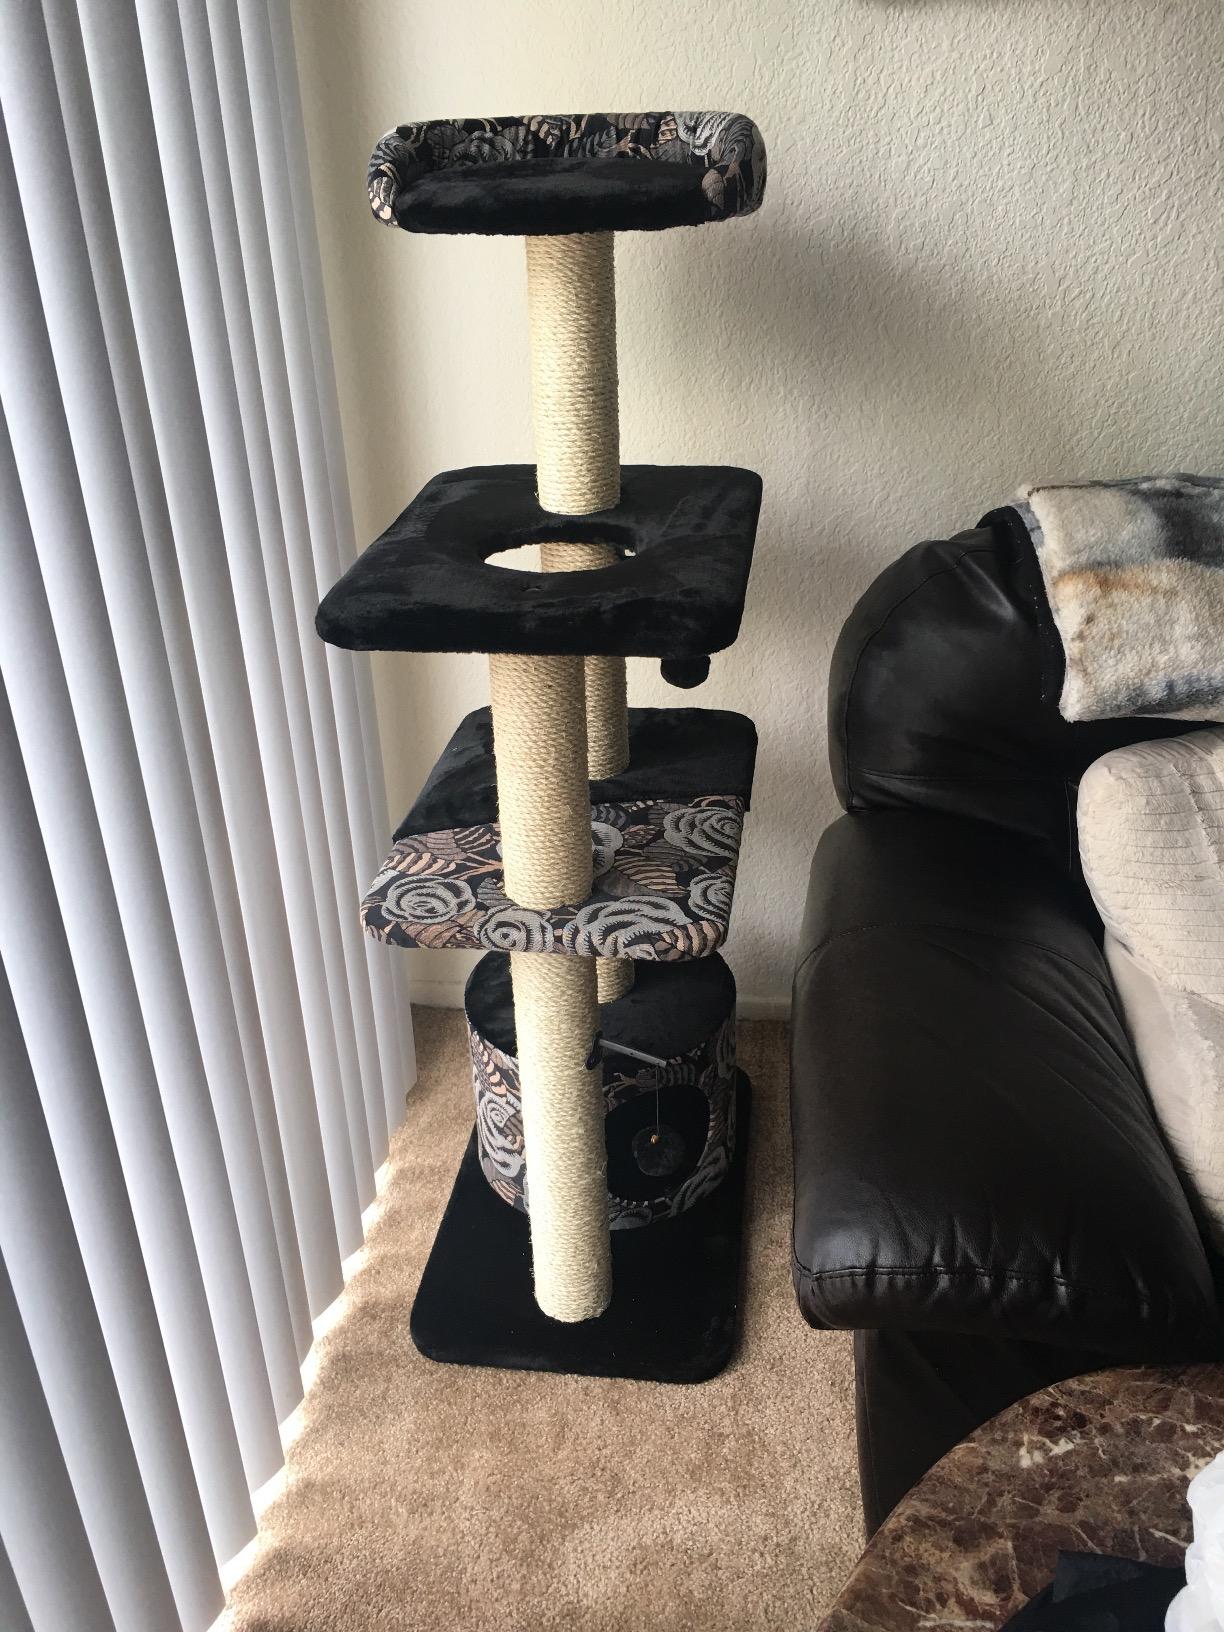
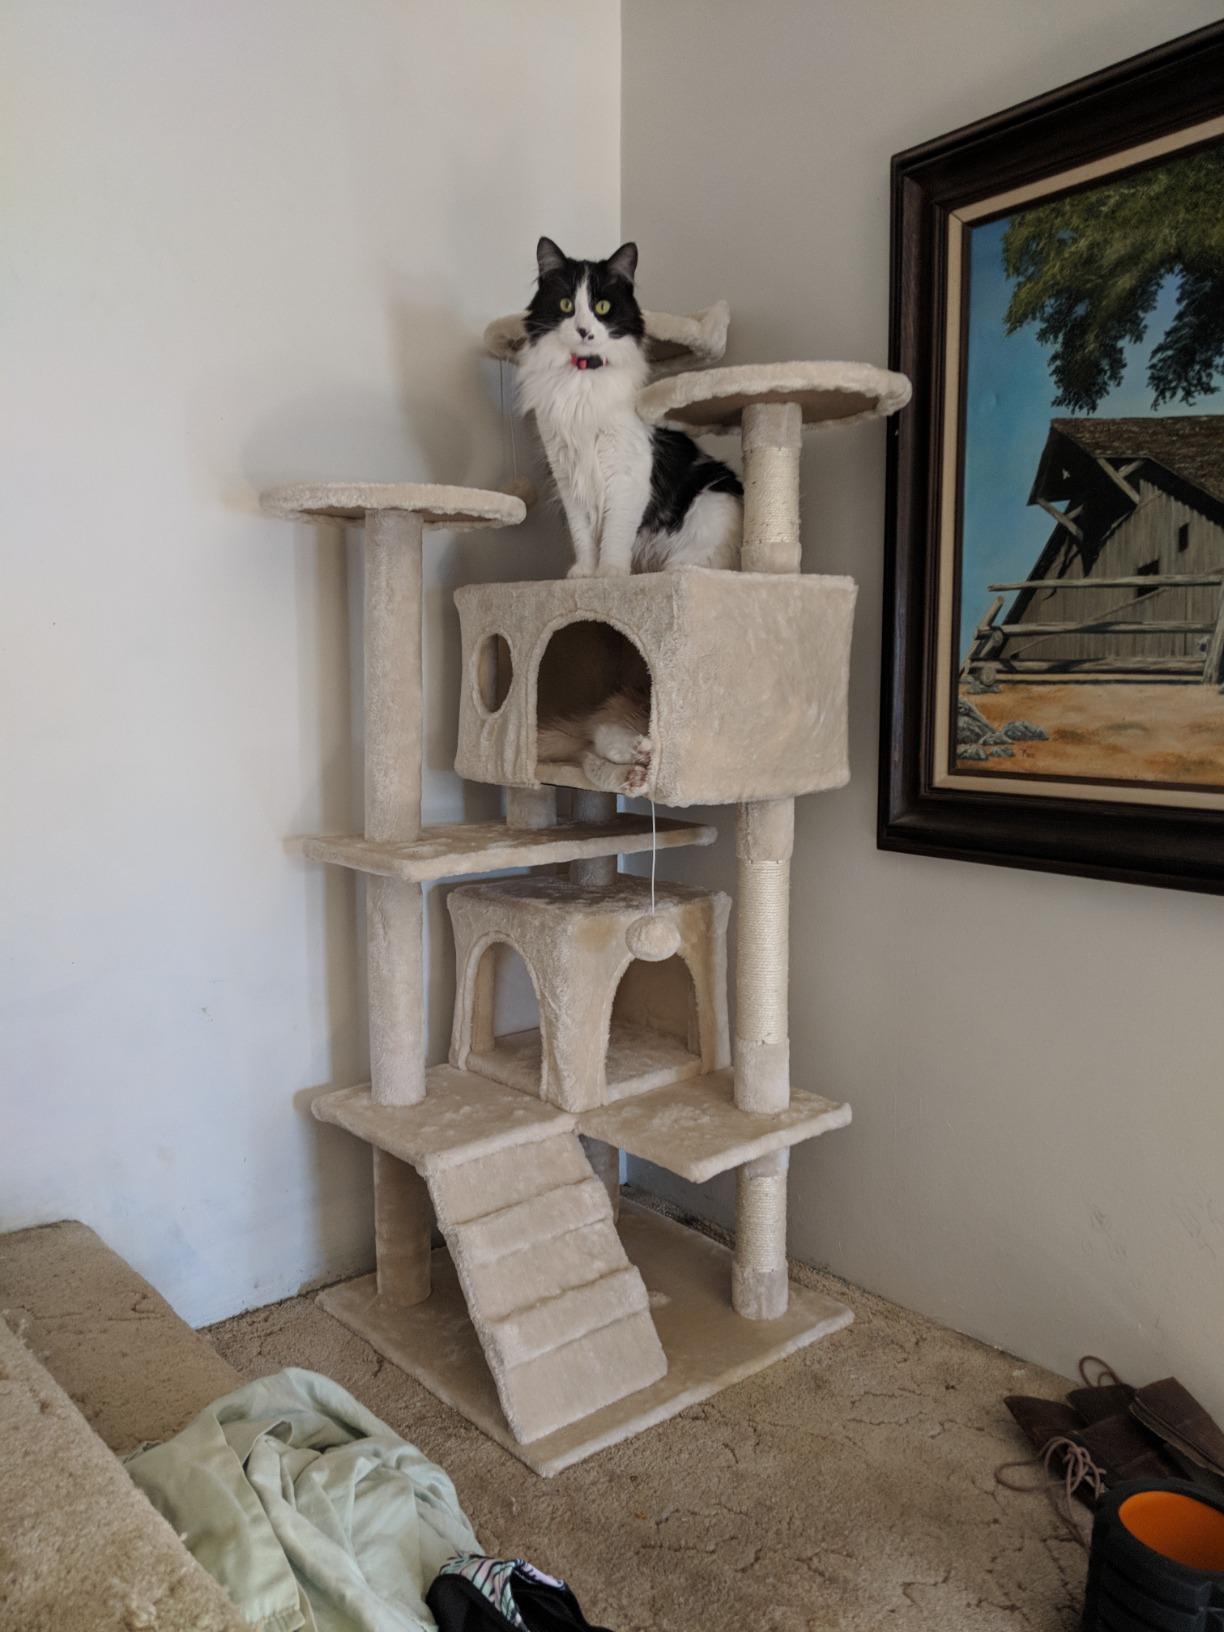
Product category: items_cat tree
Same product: no